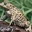
Label: frog